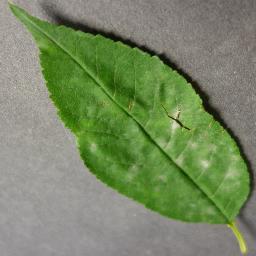
Label: Cherry___Powdery_mildew